Dhyana Buddha statue

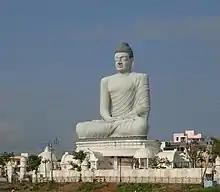
Amaravathi Andhrapradesh

The statue was commissioned in 2003 and completed in 2015. The statue stands on massive Lotus pandal supported by eight pillars symbolizing the Buddha's Noble Eightfold Path to attain salvation. The area is divided into four zones depicting the noble truths and five ayaka pillars for stages of life. APTDC is going to complete the Theme Park in front of the statue which is said to be opened for the public in 2018.